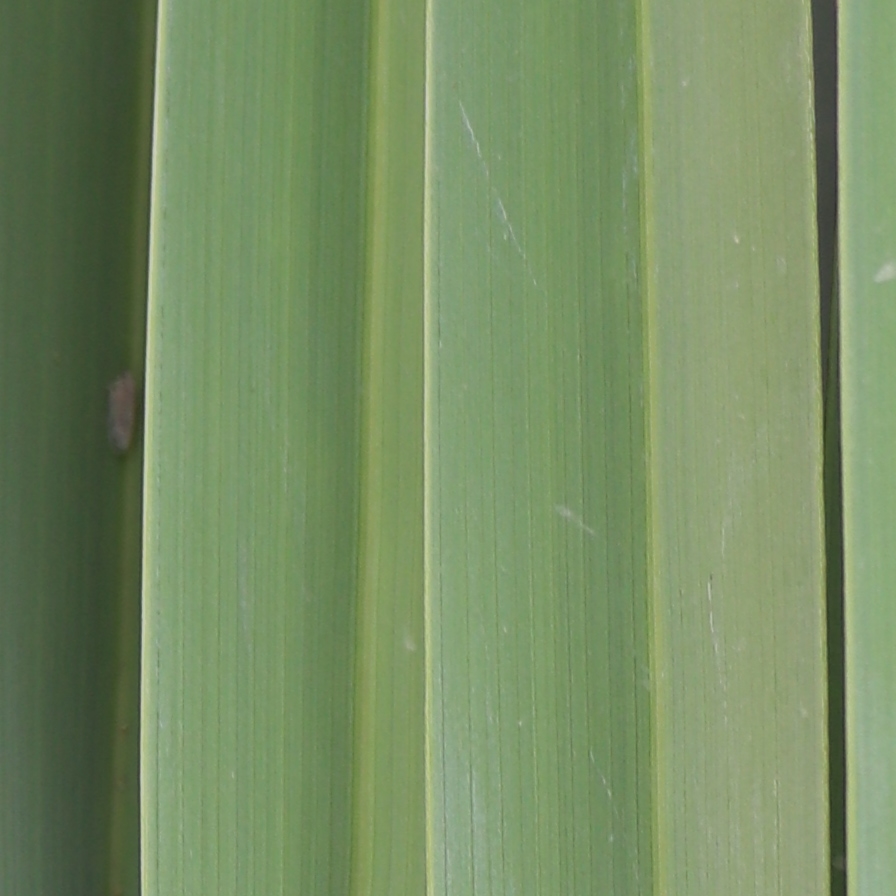
Label: Bug